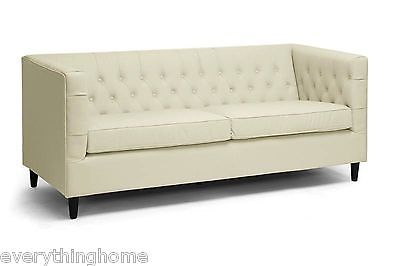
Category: sofa